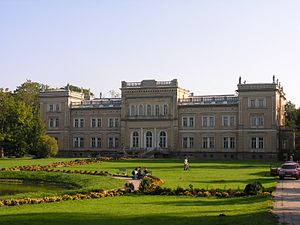
Plungė / Historie
Plungė slot
Plungė er en by i det nordvestlige Litauen, hovedsæde i Plungė distriktskommune og har et indbyggertal på 22.311. Byen ligger i Telšiai apskritis.